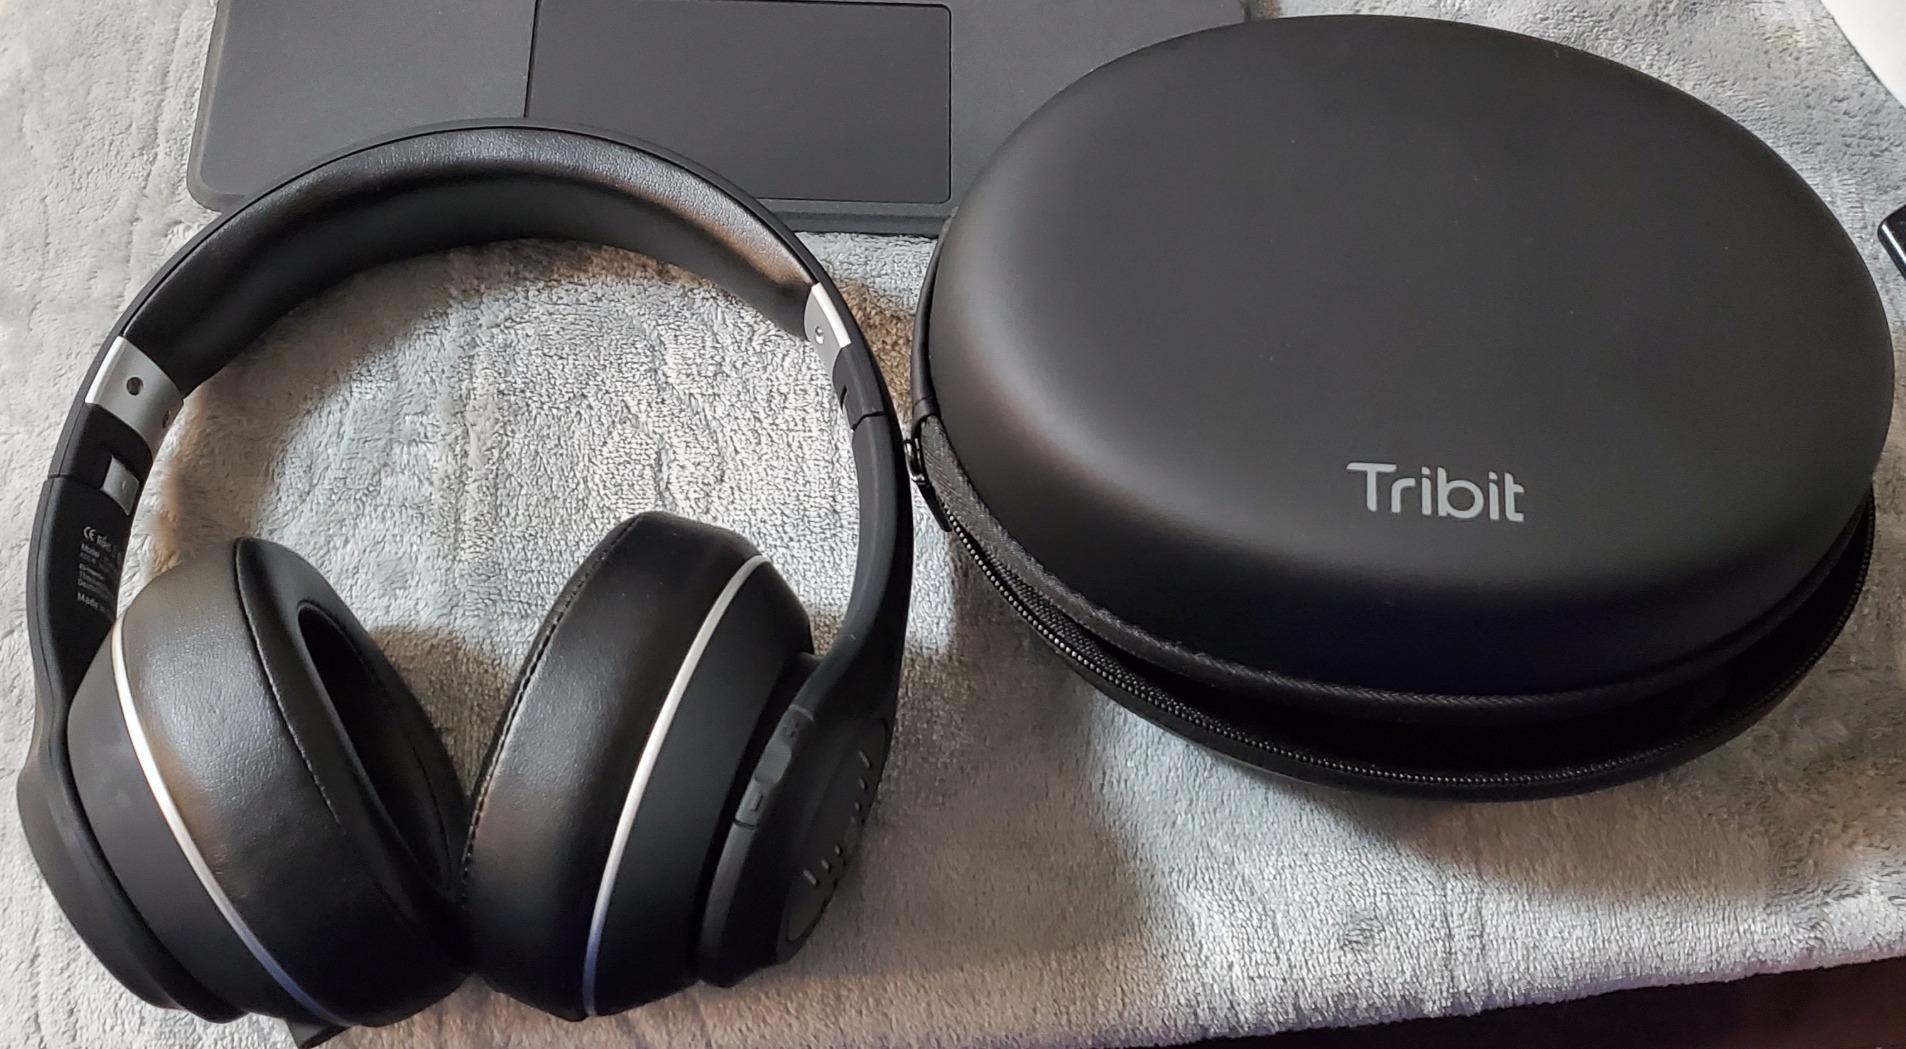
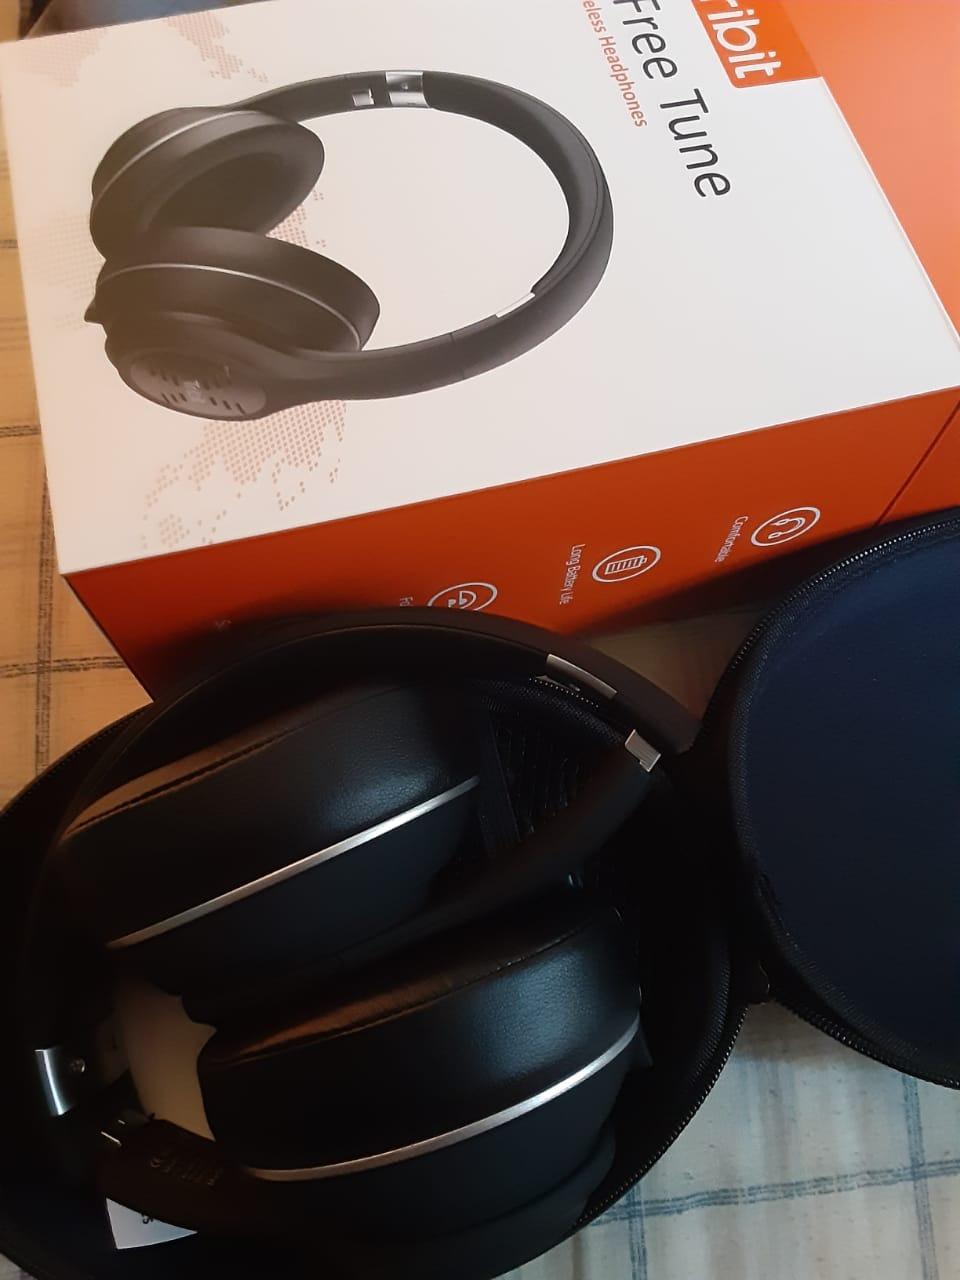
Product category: headphones
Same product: yes